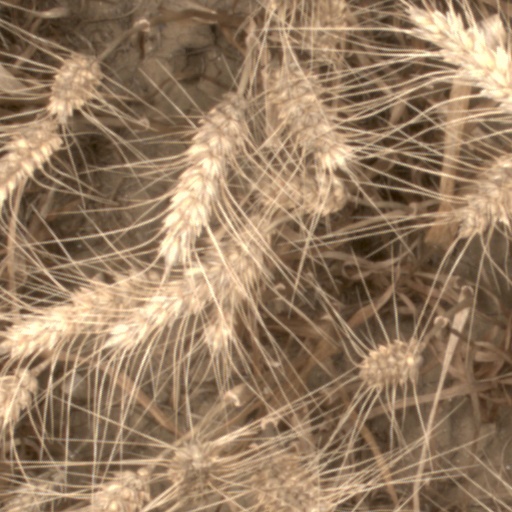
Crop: wheat